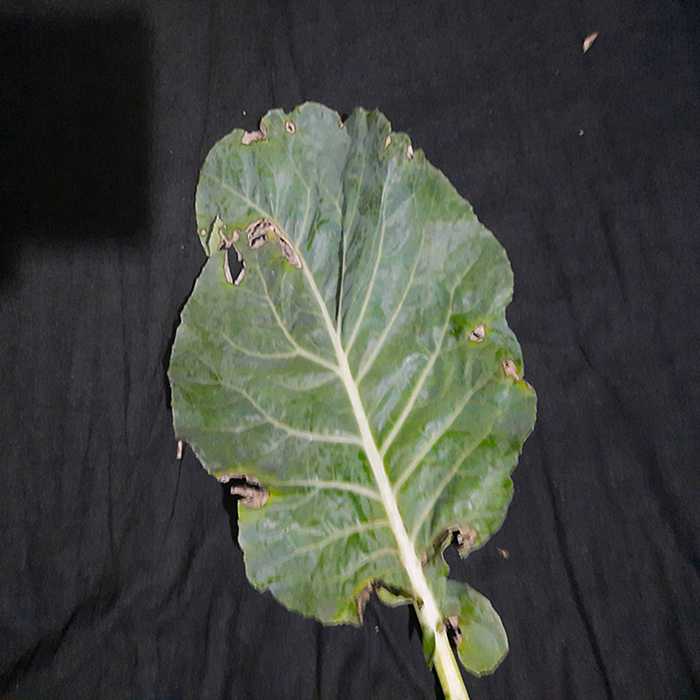
Plant: Cauliflower
Label: Downy mildew